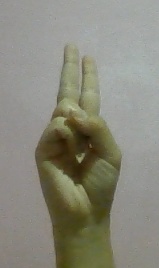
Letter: taa